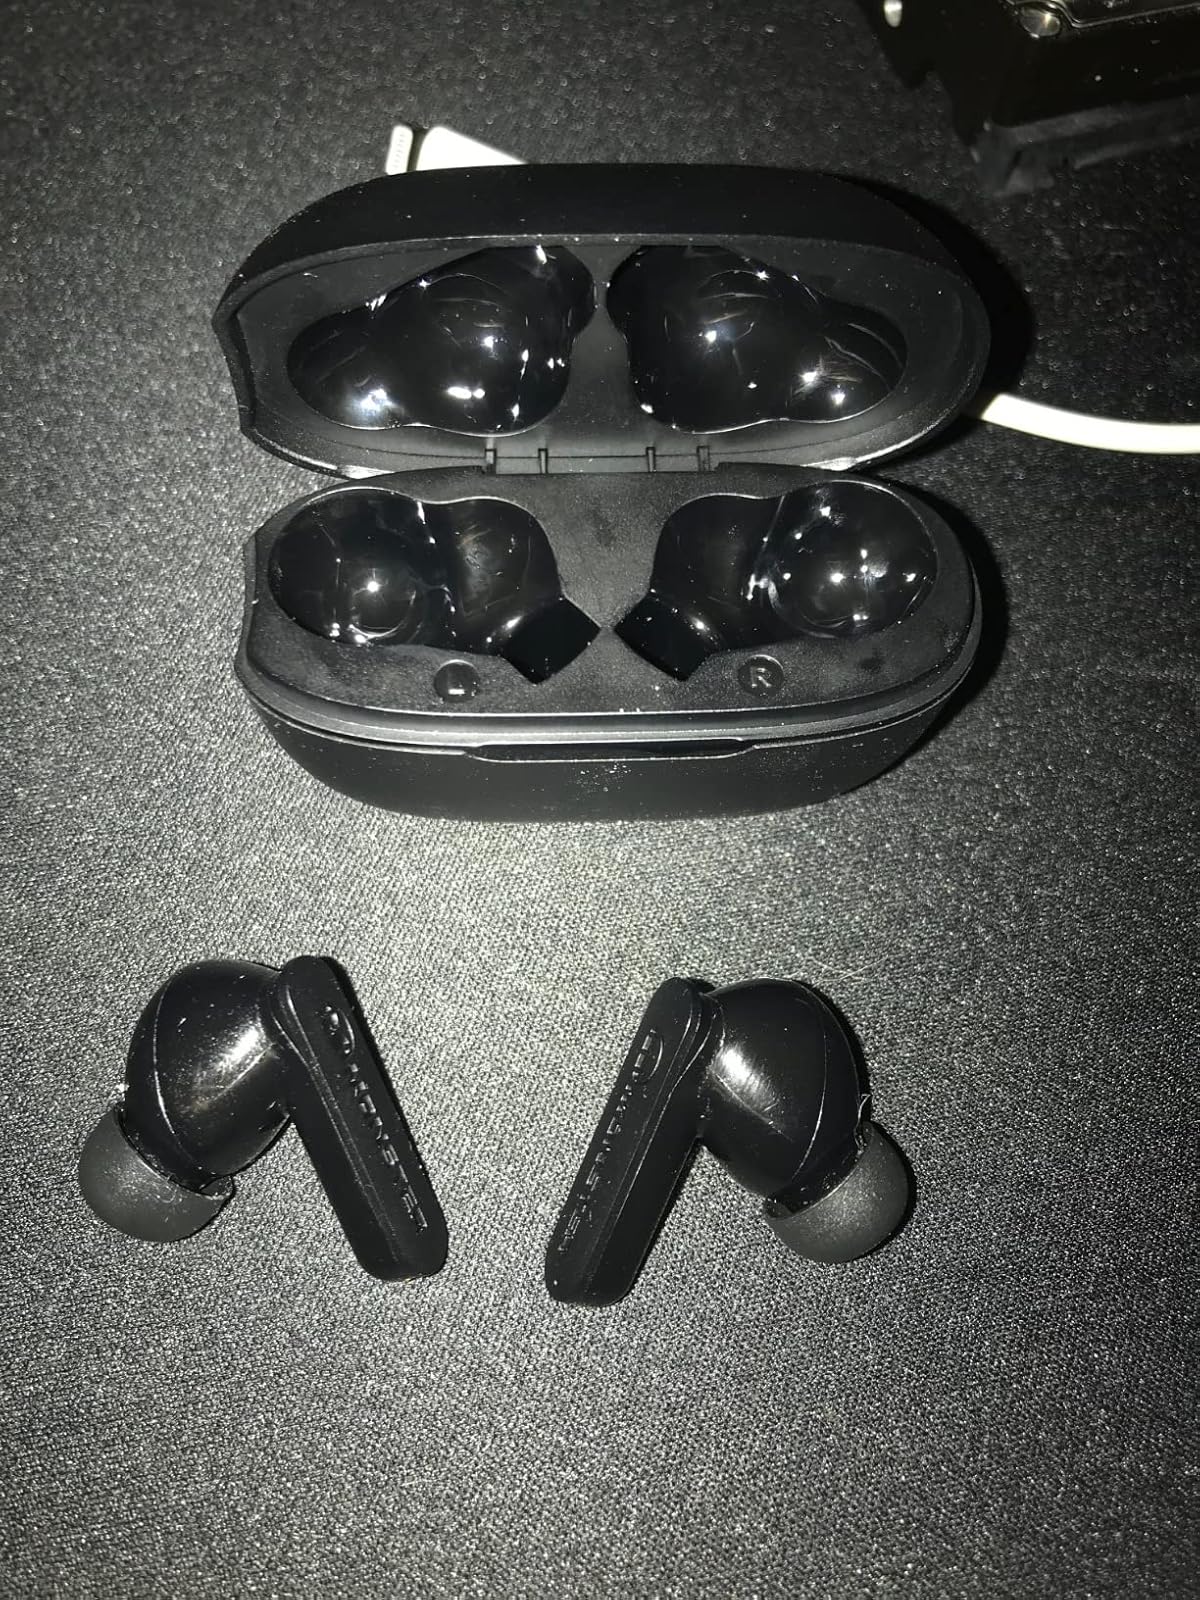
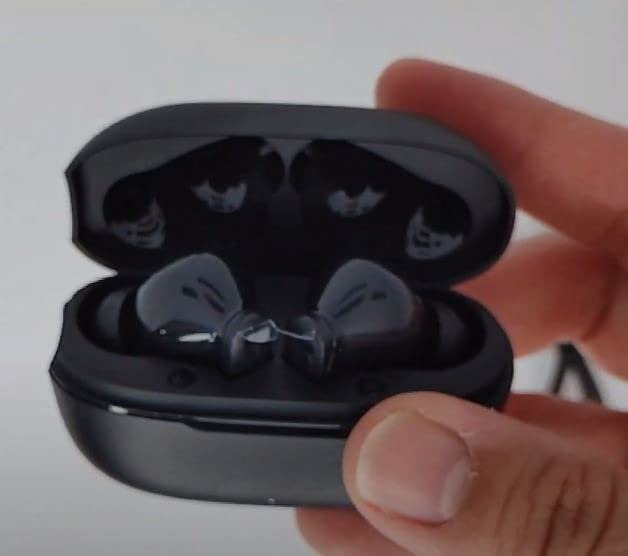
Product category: earbuds
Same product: yes